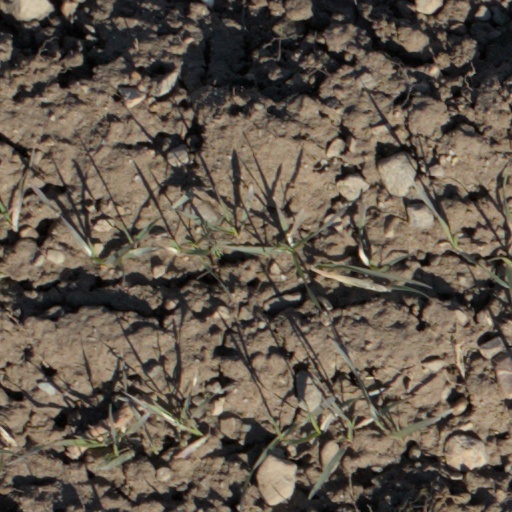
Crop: wheat